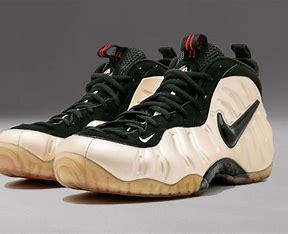
Brand: Nike
Model: Air Foamposite Pro